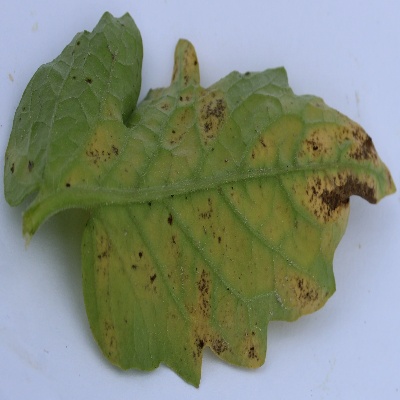
Crop: Tomato
Condition: septoria leaf spot